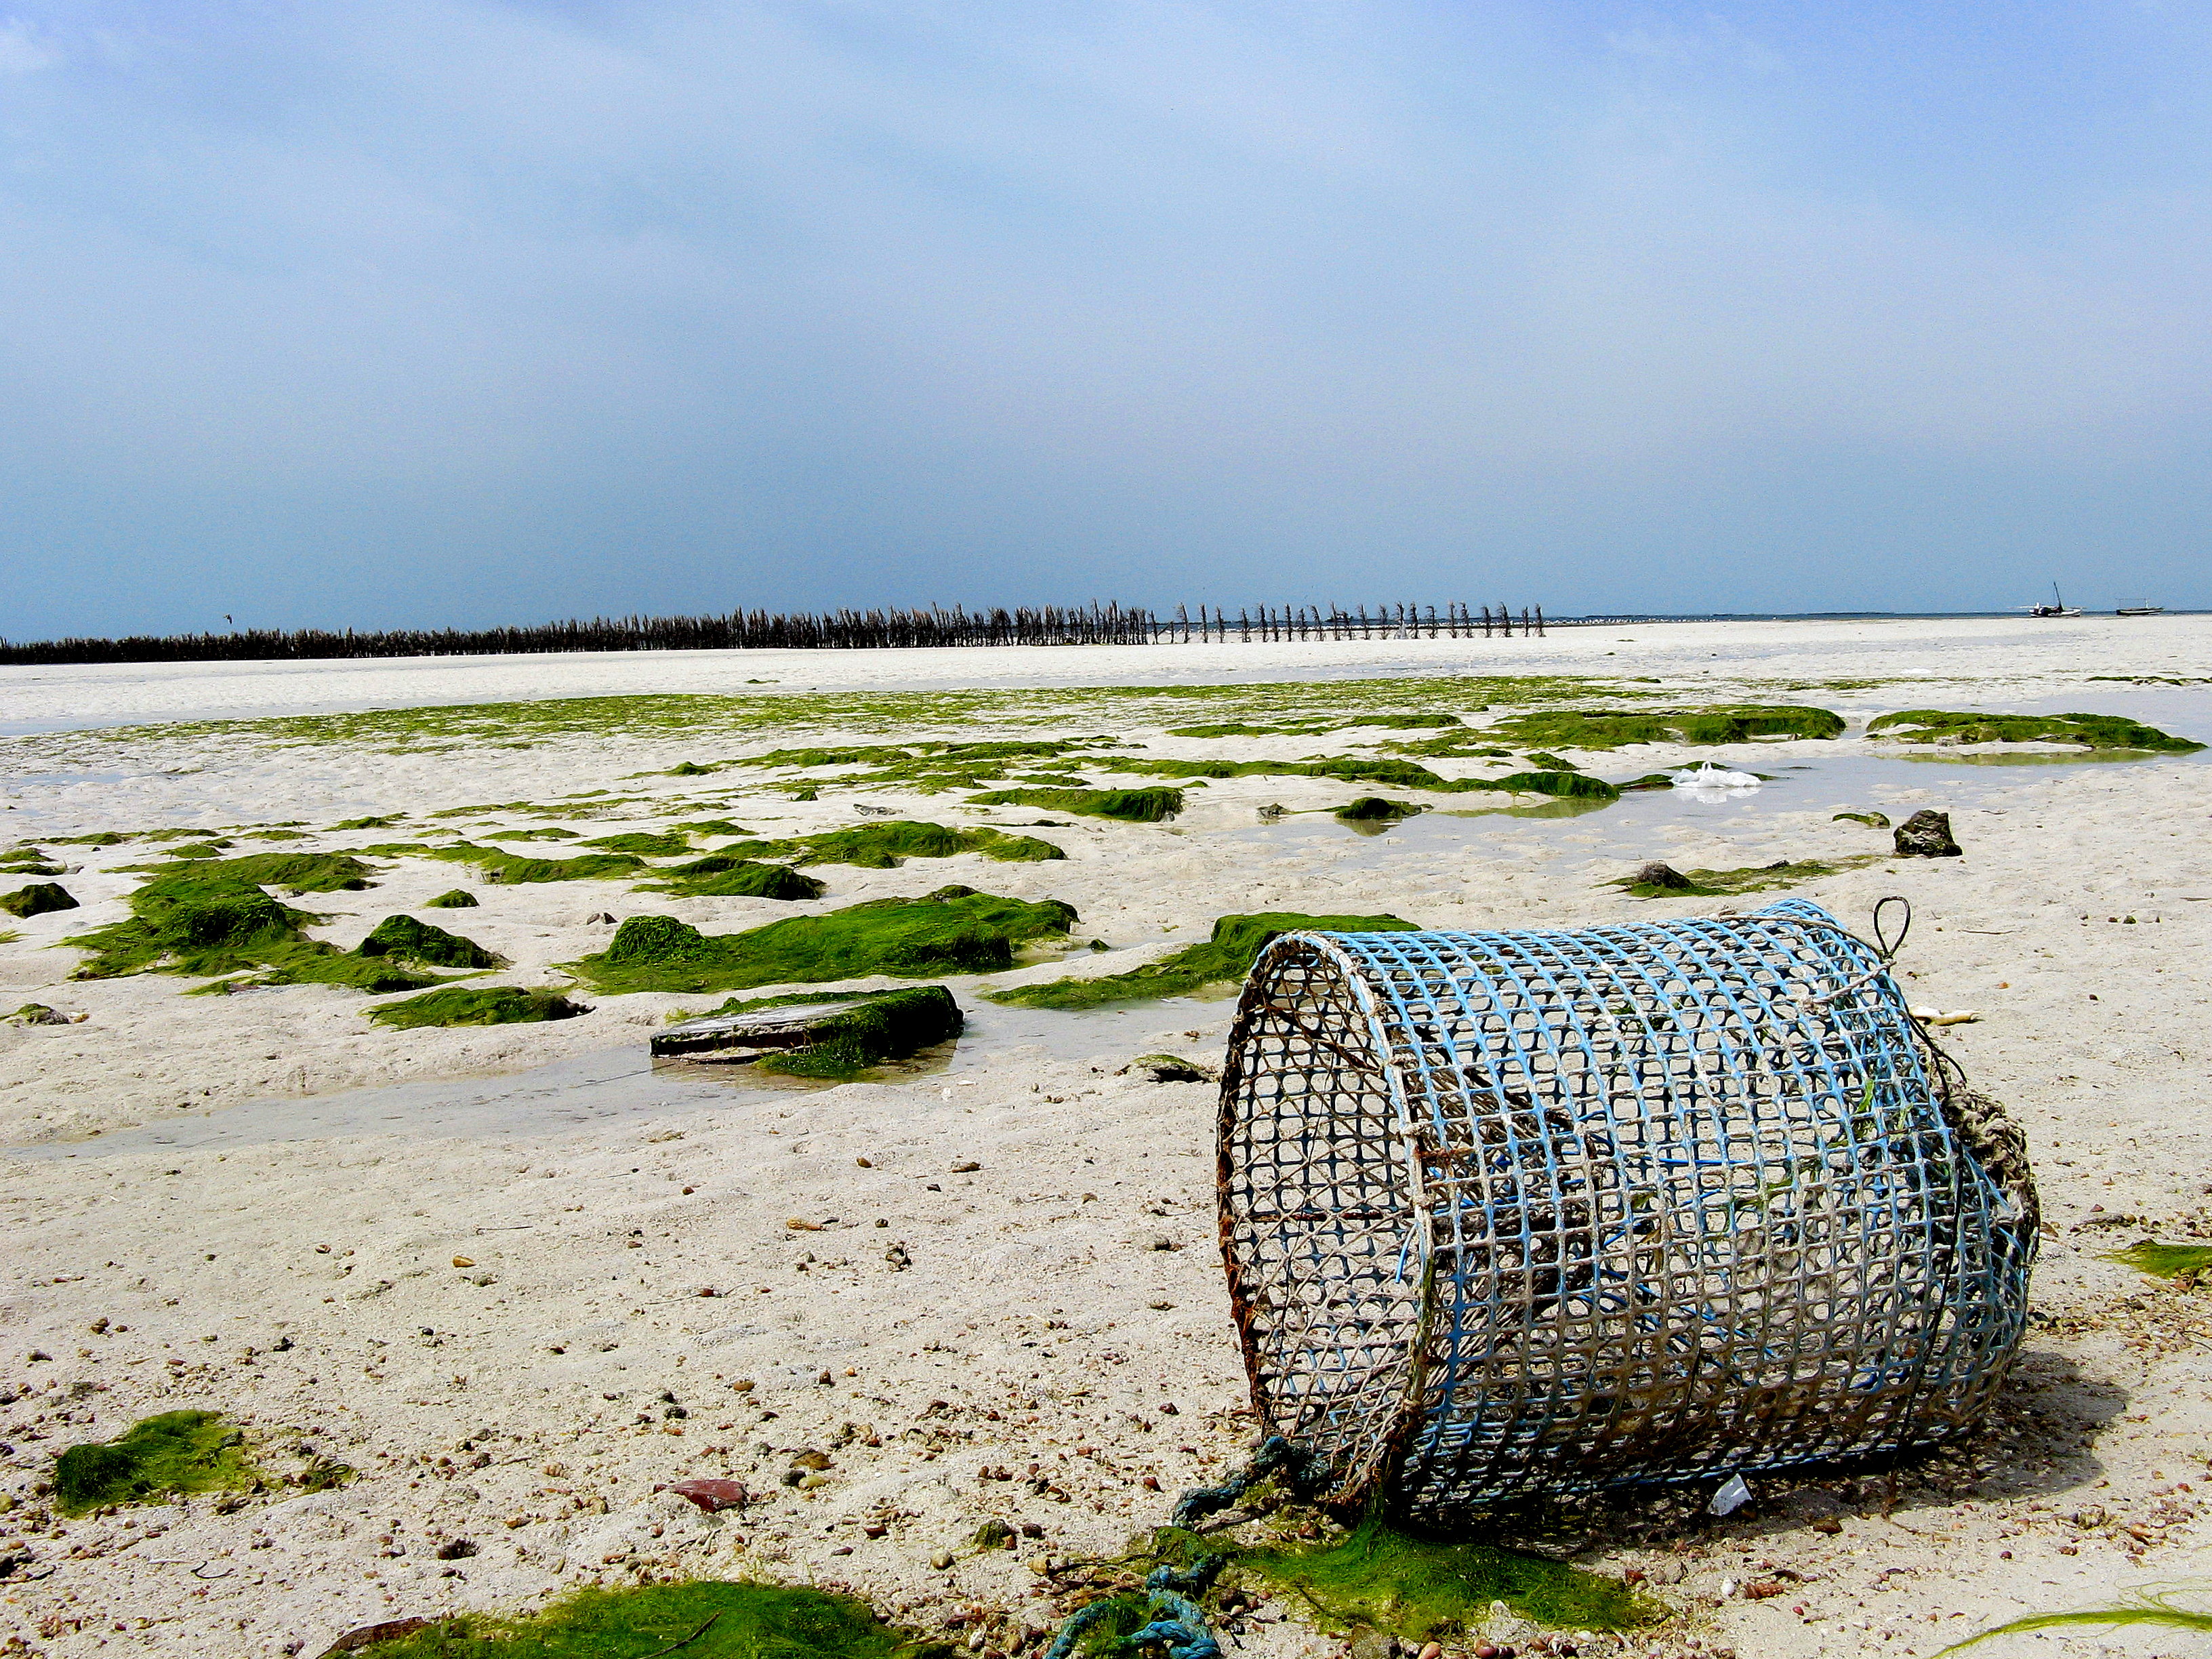
horizon, dock, cloud, shore, sky, sea, coast, sand, beach, ecoregion, coastal and oceanic landforms, grass, water, landscape